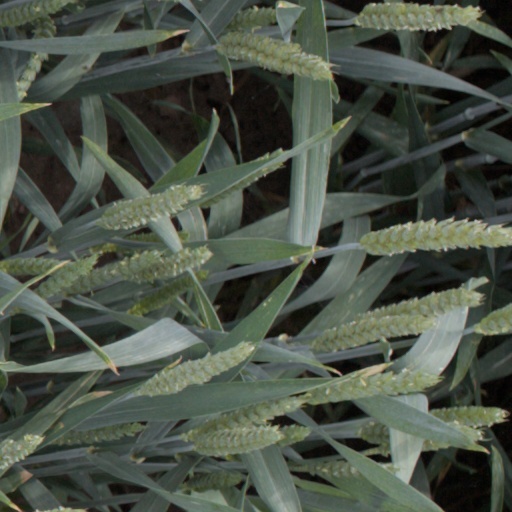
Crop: wheat